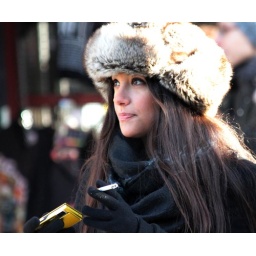
A pretty young girl in camden high street to day 2nd jan 2010